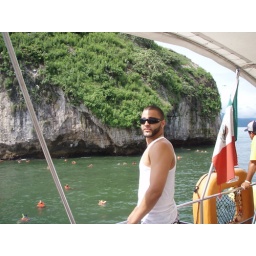
My brother on the boat and my little bro in the water exploring Los Arcos...